Terra Cresta 3D

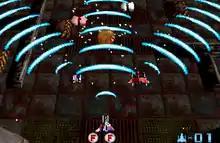
In-game screenshot

"Terra Cresta 3D" is a vertical-scrolling shooter video game. Assuming the role of three different starships — the Winger, Gamma and Beta — the player is tasked with completing six stages by destroying enemies and avoiding collision with them and their projectiles. The Gamma gives the player a tailgun that can fire forwards and backwards, and the Beta doubles the player's firepower. These ships can be found by destroying small bases found throughout stages.